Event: Nepal Earthquake
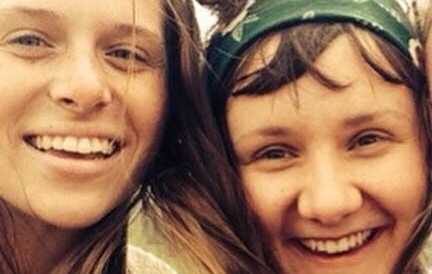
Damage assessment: no_damage